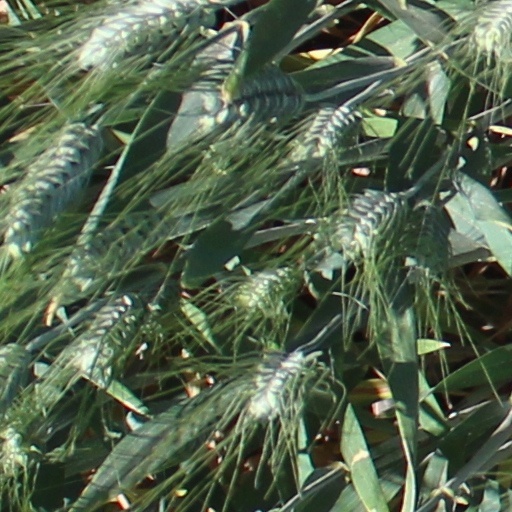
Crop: wheat